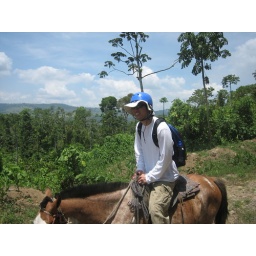
OK so I got some of the horse in this picture - never mind the tree growing out of John's head!